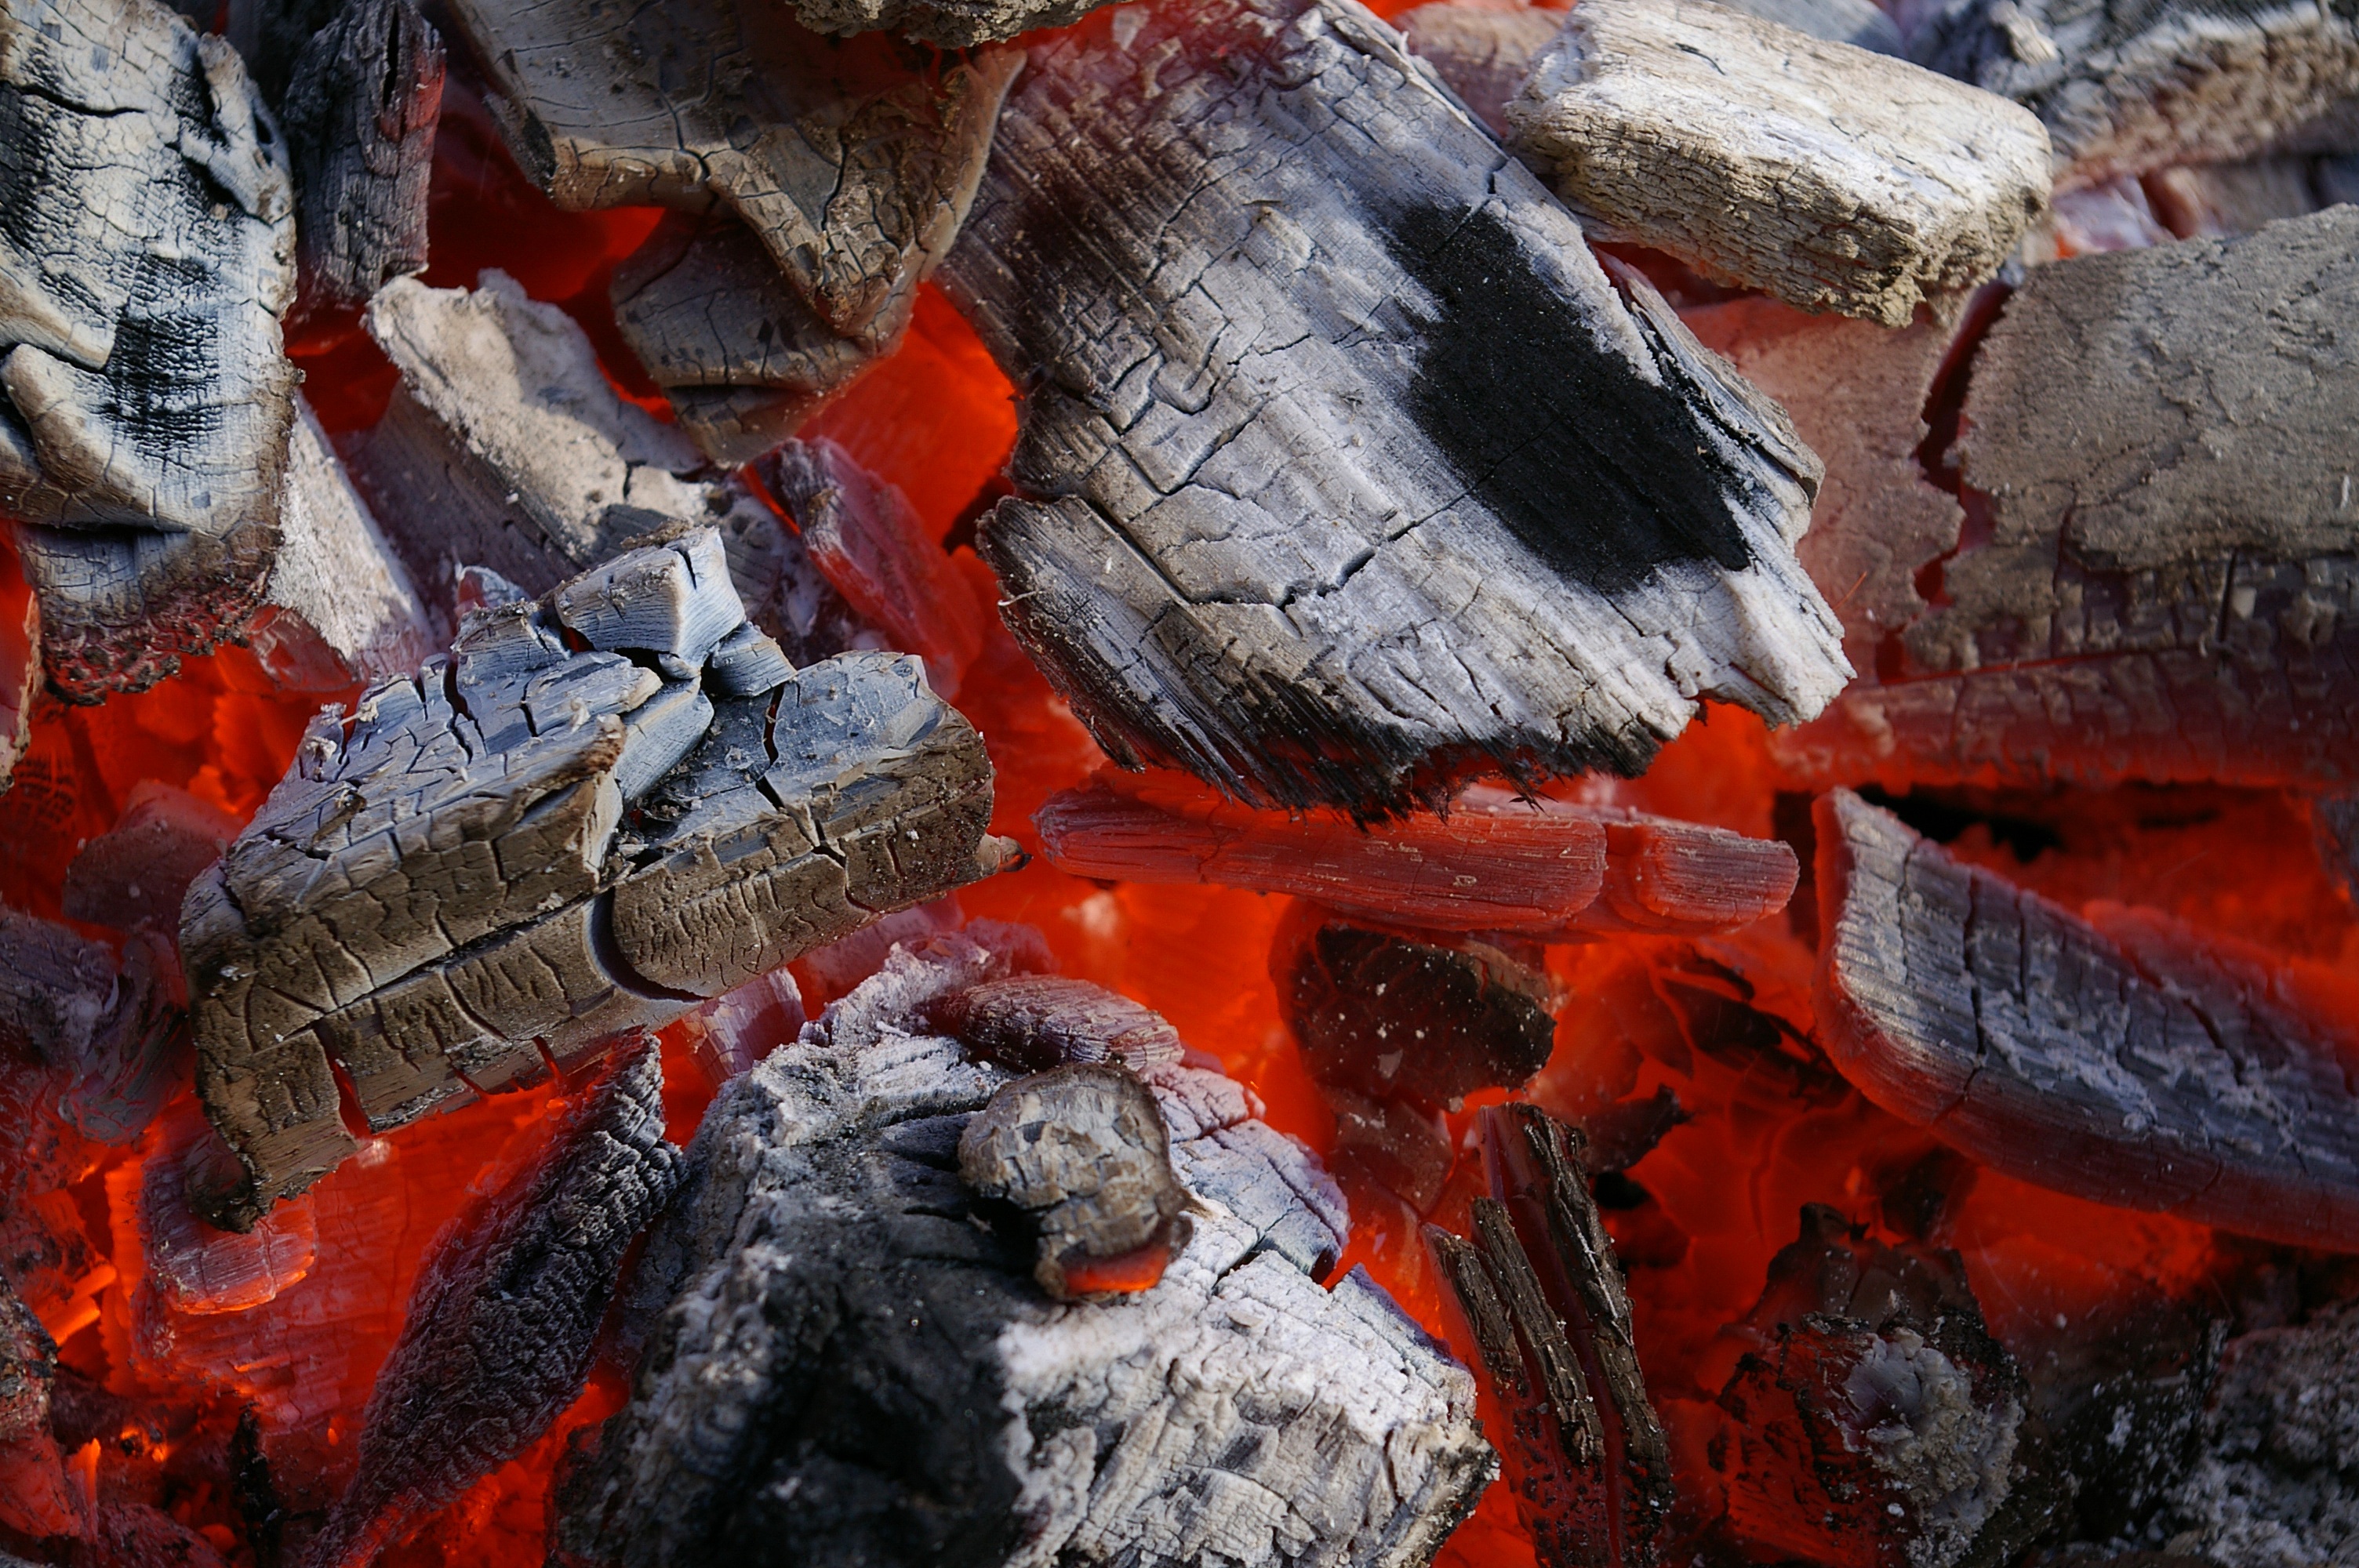
rock, light, glowing, warm, smoke, red, flame, fire, black, campfire, barbecue, heat, preparation, grill, burn, brand, at night, background, charcoal, hot, party, blaze, fiery, carbon, embers, grilling, heiss, grill flares, barbecue at the beach, geological phenomenon